Bible translations into the languages of Indonesia and Malaysia

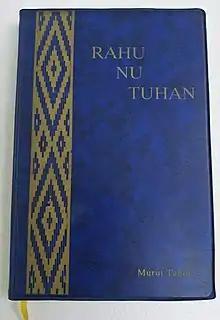
Tahol / Tagal Murut New Testament

The New Testament in Murut Timugon spoken by the Murut people of Sabah was published in 1998 by the Bible Society of Malaysia. It is called the Nabantuan Bagu. The full Bible known as the "Tanou Moonsoi Timugon" was published in 2013 also by the Bible Society of Malaysia in both a Catholic and Protestant version.